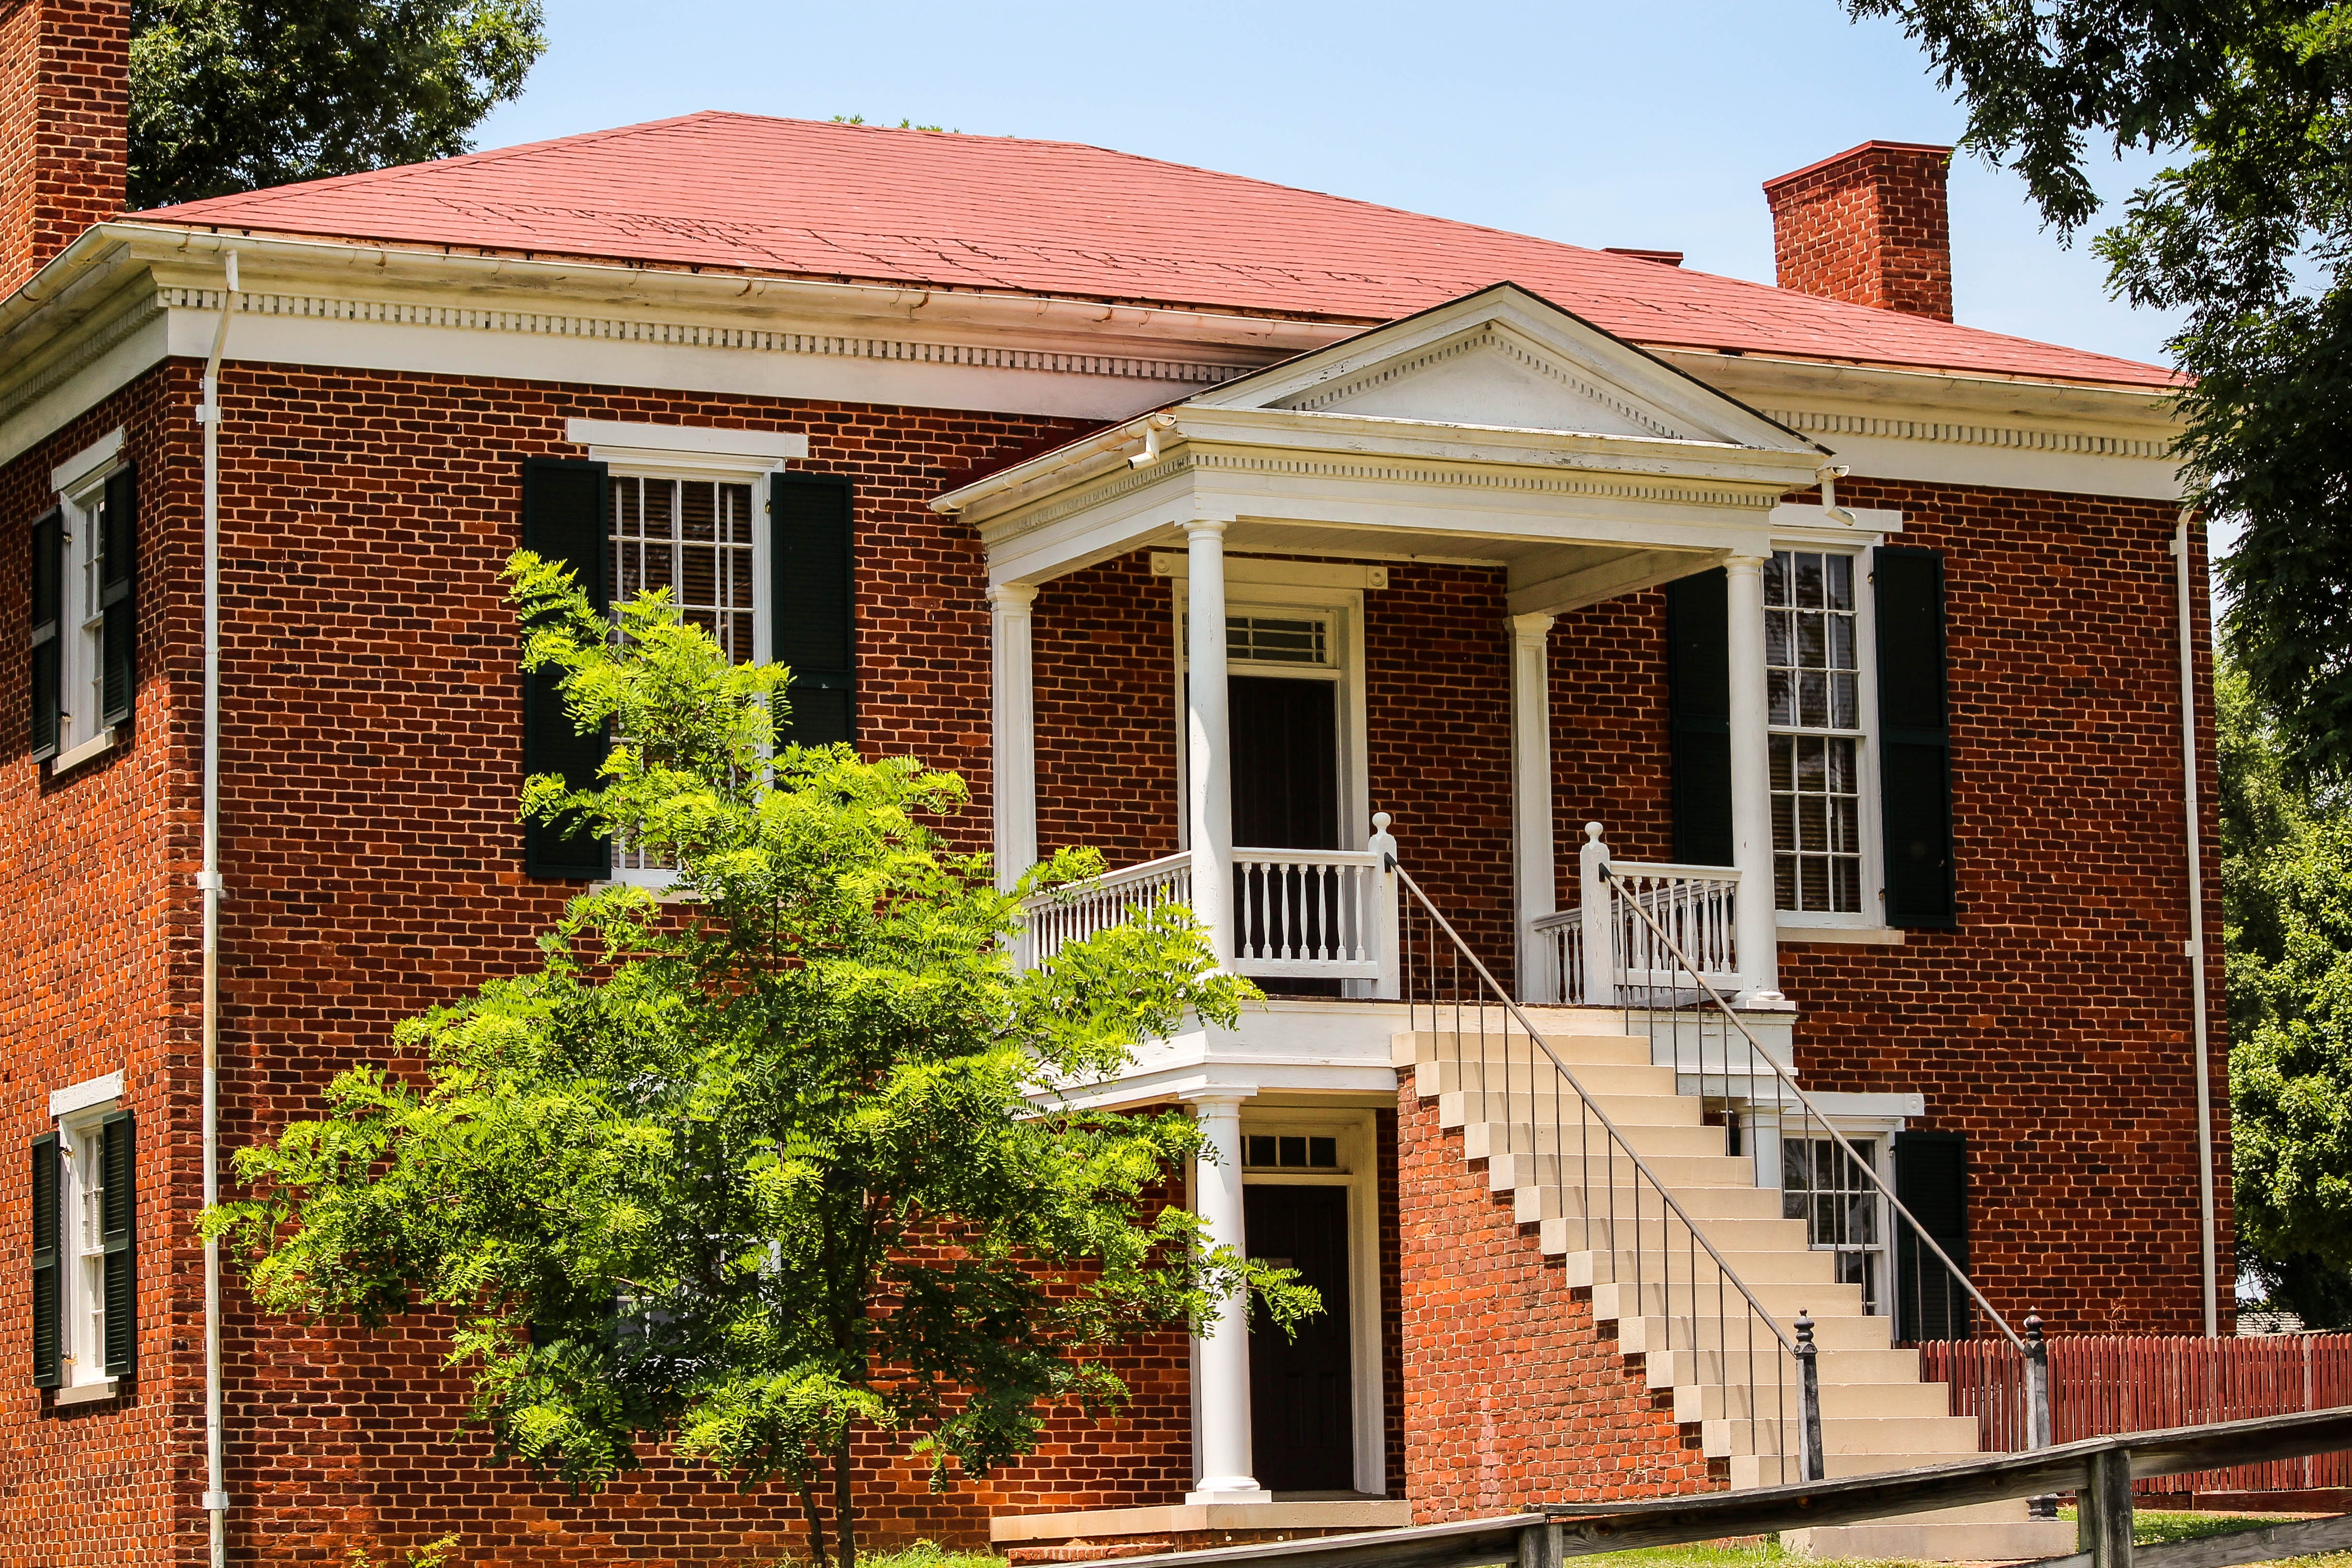
architecture, house, window, roof, home, porch, suburb, museum, cottage, facade, property, brick, estate, brickwork, siding, neighbourhood, real estate, residential area, outdoor structure, brick building, appomattox court house, united states national park, american civil war historic site